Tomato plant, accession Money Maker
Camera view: tilt-top (135 deg); turntable rotation: 30 degrees
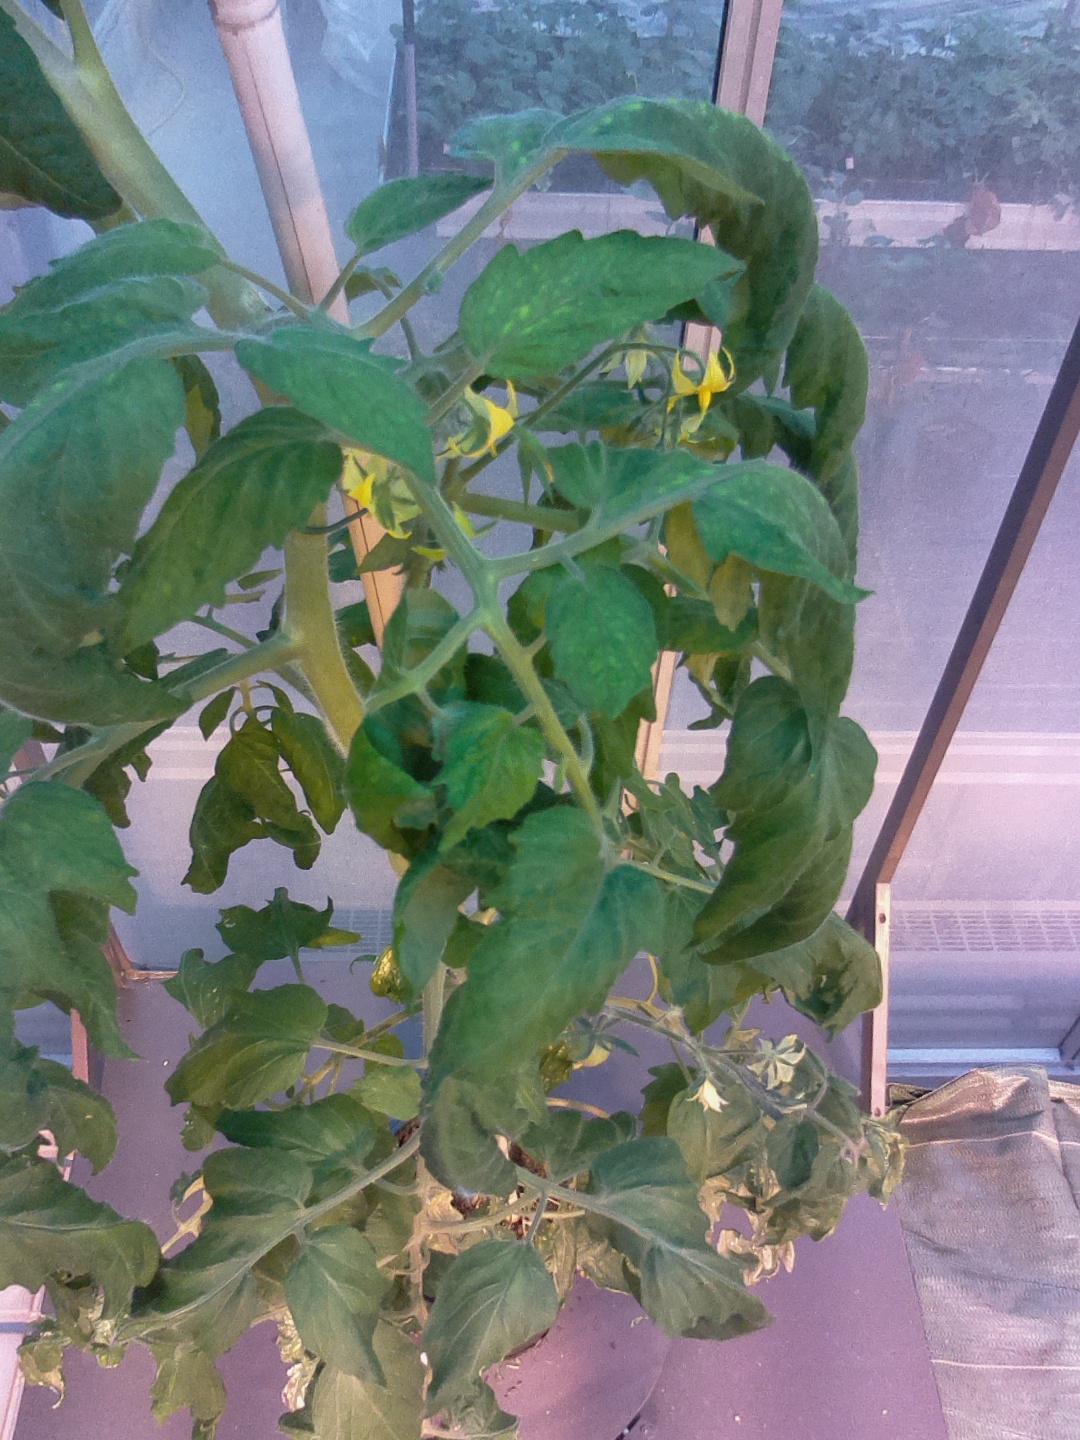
BBCH growth stage 70: Fruits at the main stem or branches visibles